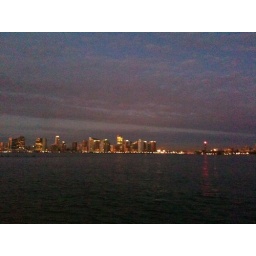
Weehawken in the wee hours. I like the red reflection in the water on the right.